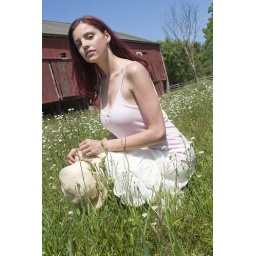
Pretty young woman kneeling down in a field of wild flowers with a red barn in the background